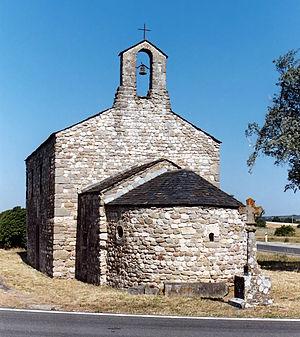
France - Languedoc - Aude - Chapelle de la Madeleine (Pezens)
Pezens est une commune française située dans le département de l'Aude en région Occitanie.
Cet article recense les monuments historiques de l'Aude, en France.
La chapelle de la Madeleine est une chapelle romane située à Pezens, dans le département français de l'Aude en région Languedoc-Roussillon.